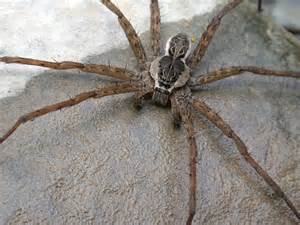
Label: spider